Richard H. Mitchell House

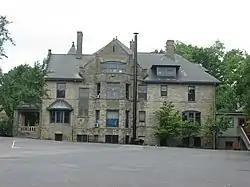
Northeastern side of the house

The Richard H. Mitchell House is a historic residence in Cincinnati, Ohio, United States. Built of stone throughout, this large house was designed by prominent Cincinnati architect Samuel Hannaford. Converted into a school, the house has been named a historic site.